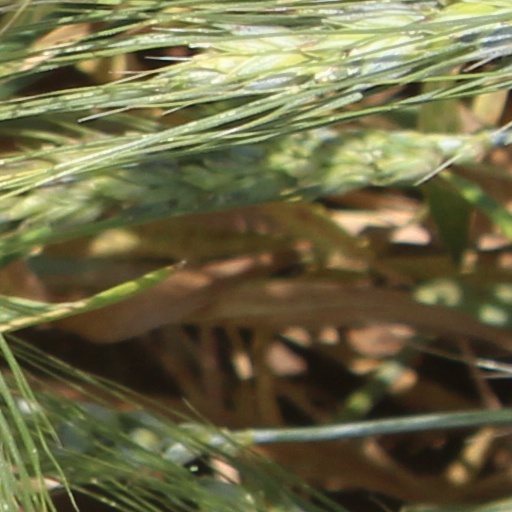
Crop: wheat